2015 Nepal blockade

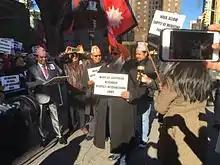
Protest in USA against Indian Blockade to Nepal

Nepalese residing in the UK demonstrated against the Indian Prime Minister Narendra Modi at 10 Downing Street, London during his visit on 12 November 2015. The demonstrators included ex-military families (the so-called "Gurkha Regiment" and "non-Gurkhas"), Sikh extremists and various other individuals dissatisfied with the Indian Prime Minister. Some reports claimed that as soon as Modi arrived back in Delhi, he ordered an assessment of the power that the Nepali people have in Great Britain and other places overseas On 17 November, the "Non-Resident Nepali Association USA" protested against what they refer to as the Indian Government's so-called "economic blockade of Nepal" in front of United Nations Headquarters in New York. Also on 30 November, another branch of the same "non-resident Nepali" group protested in front of India's embassy in Washington, D.C.